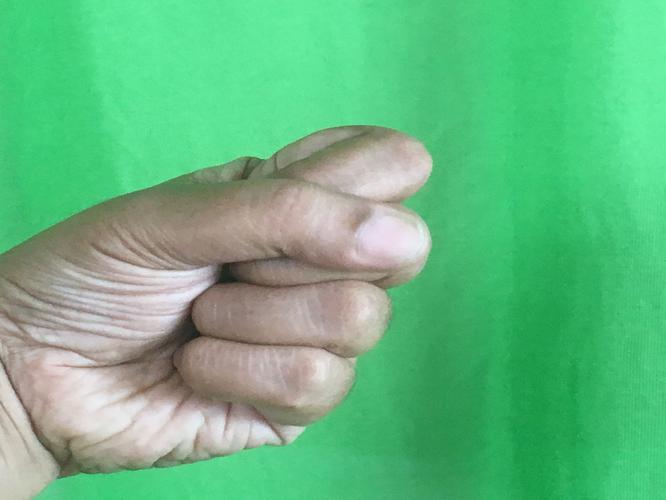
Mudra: Mushti
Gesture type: single_hand